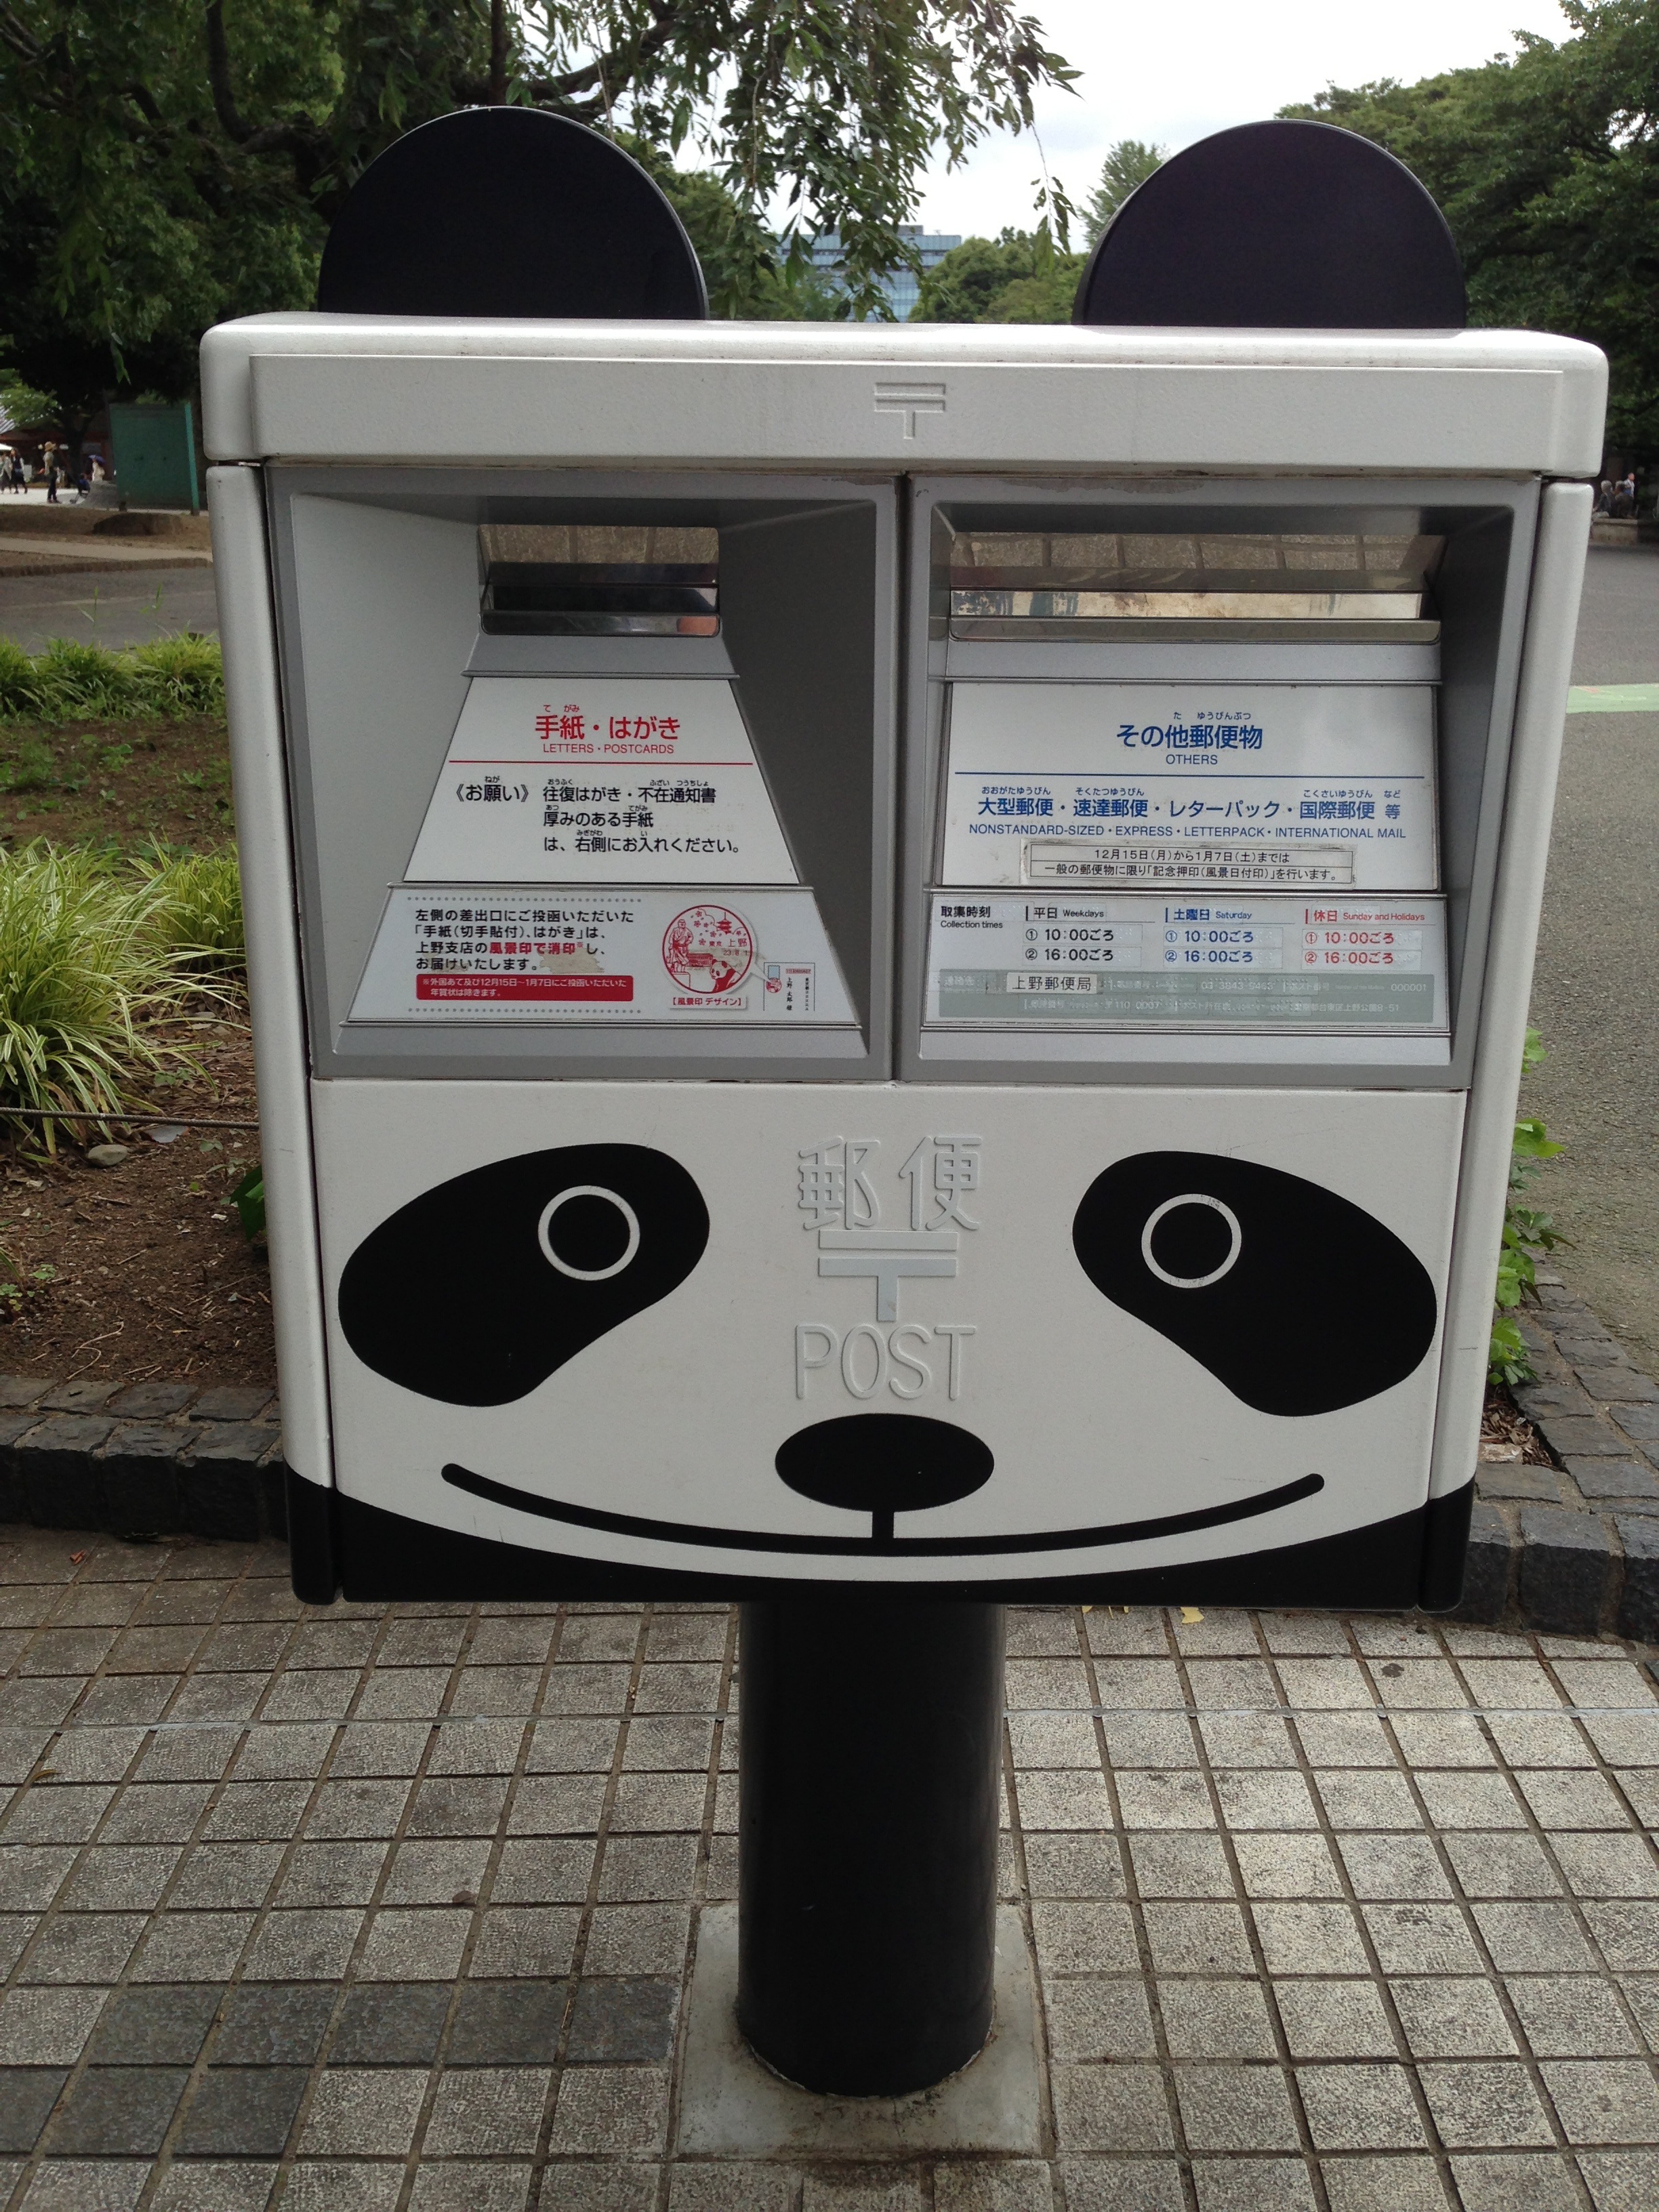
japan, mailbox, panda, kiosk, man made object, outdoor structure